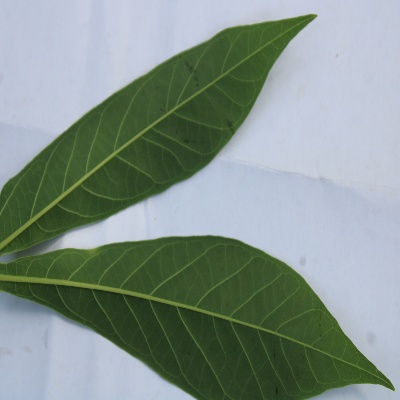
Crop: Cassava
Condition: healthy